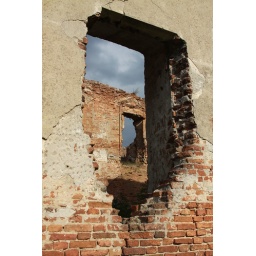
walls and windows in Ruzany